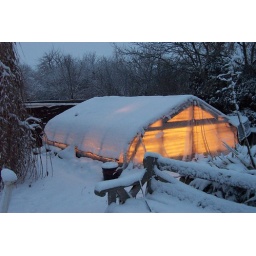
green house under the snow